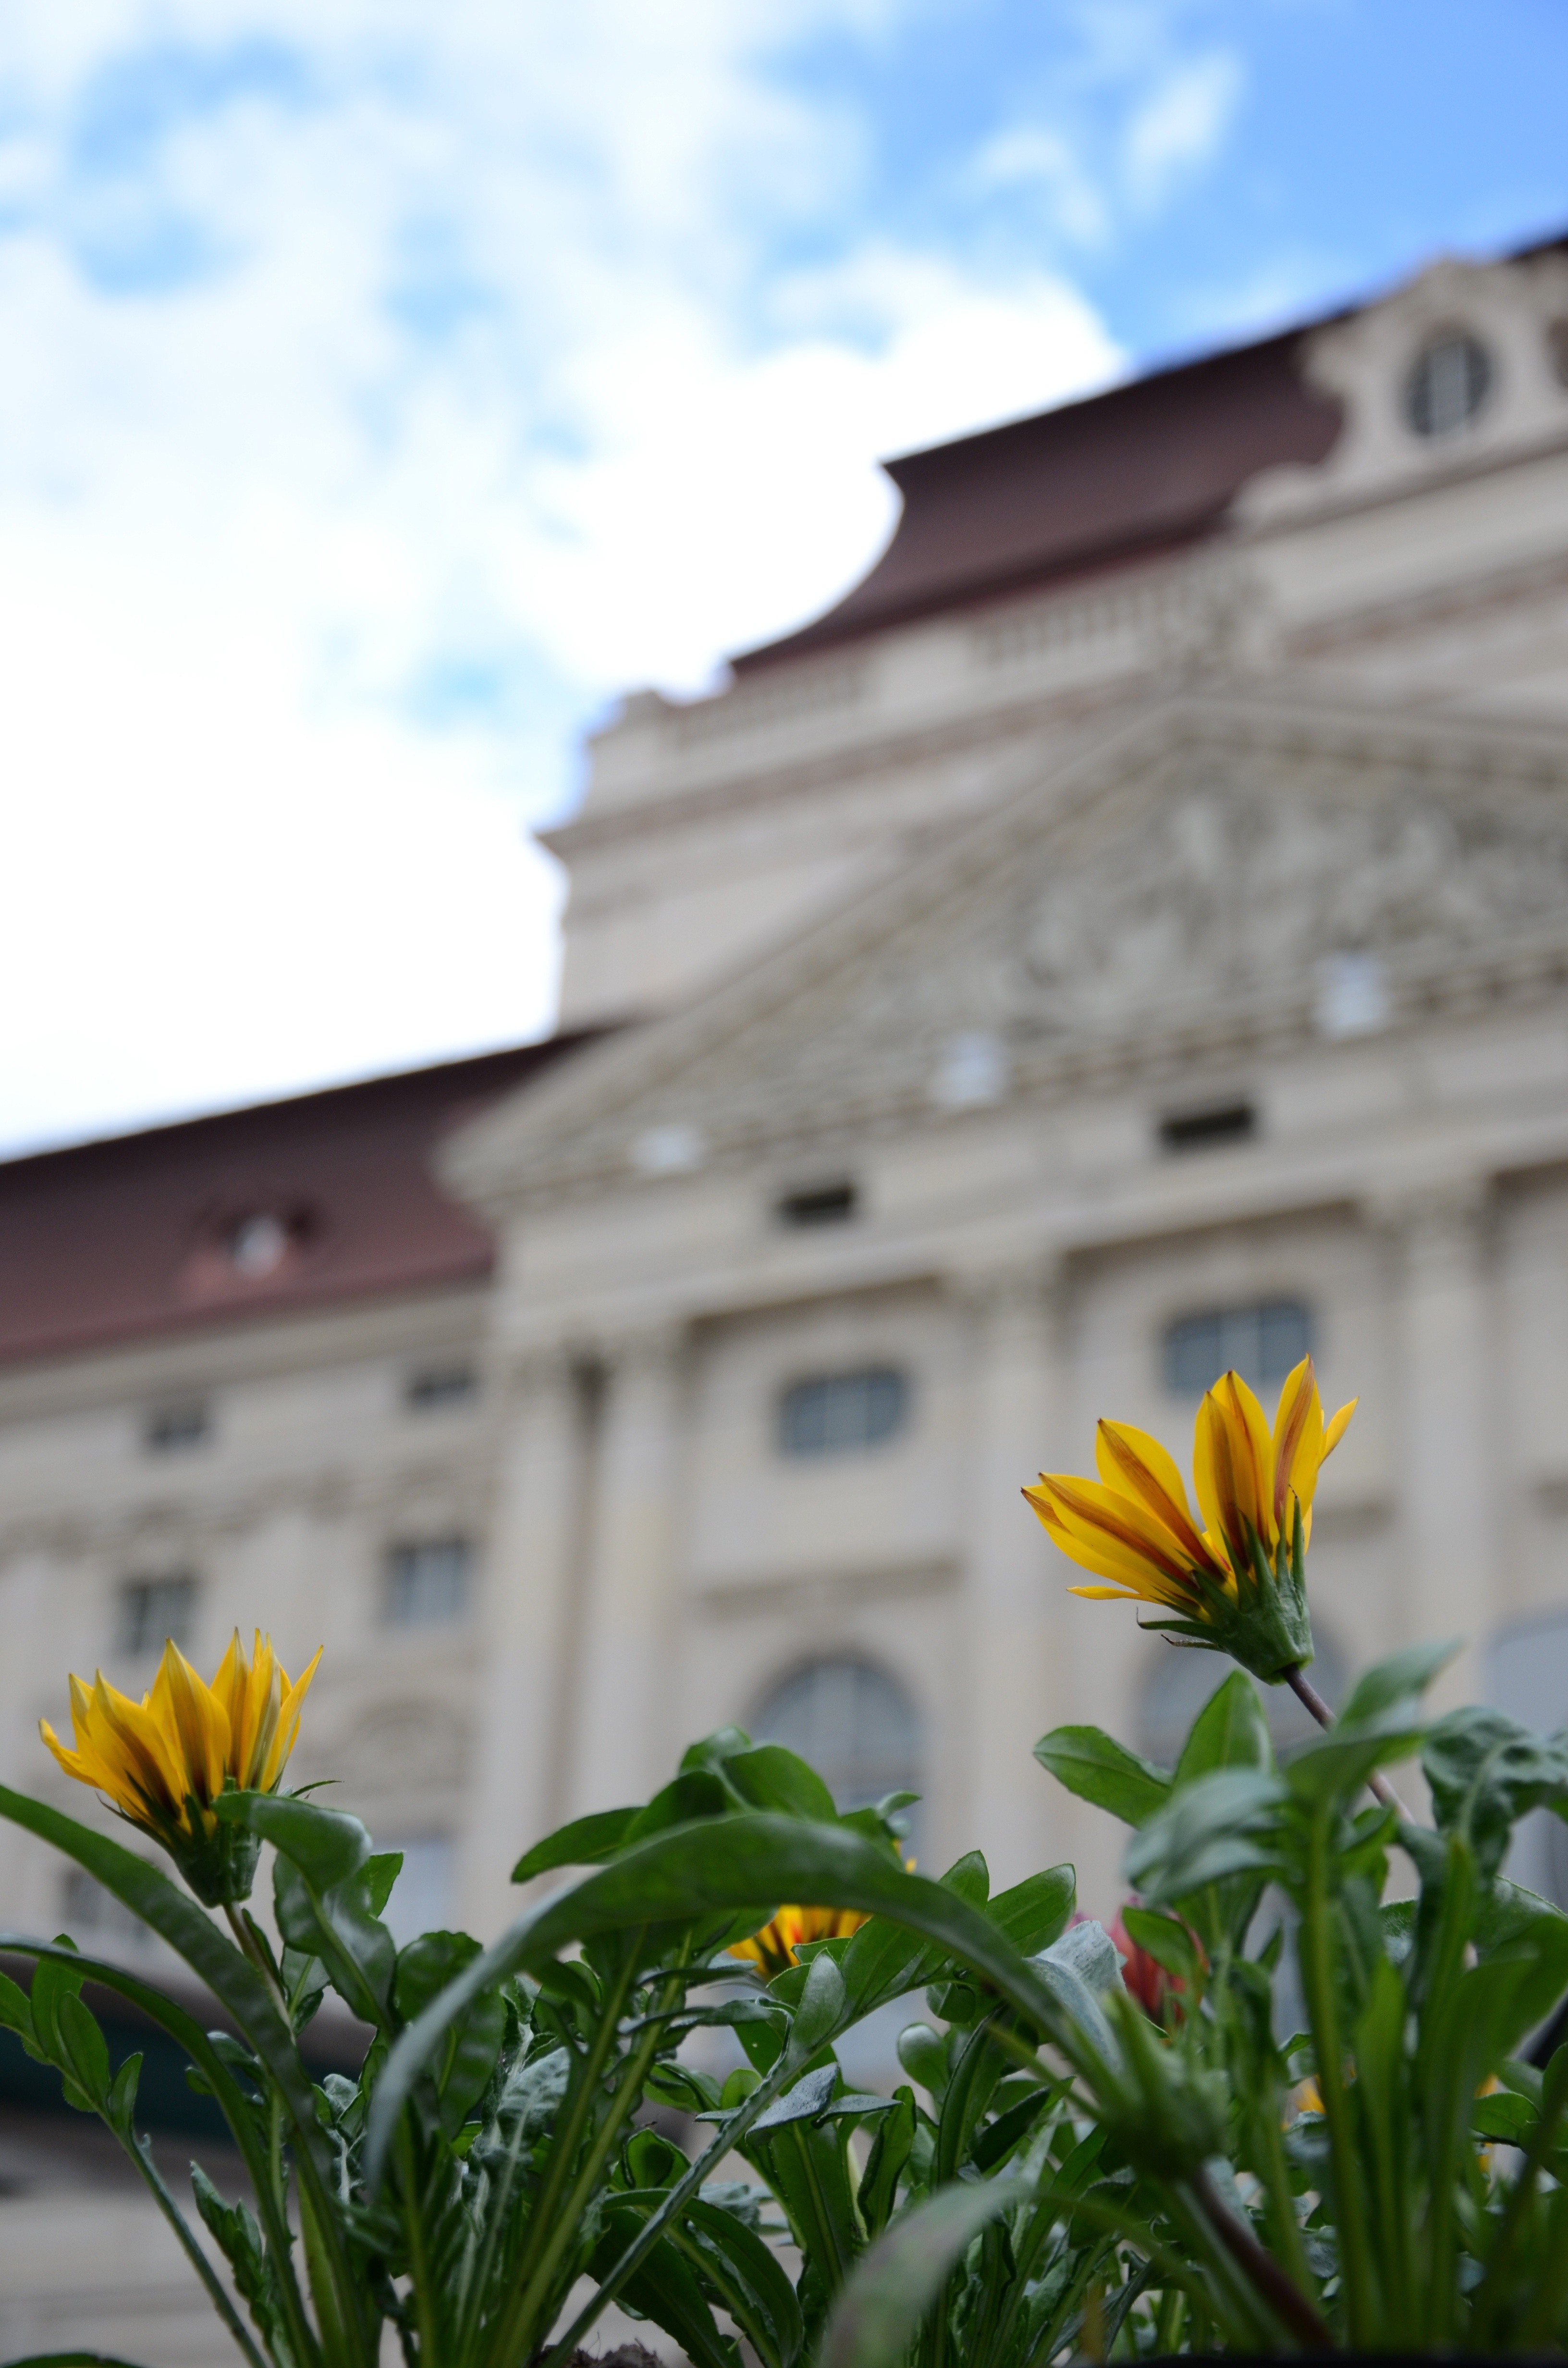
grass, blossom, plant, lawn, leaf, flower, bloom, city, opera, botany, yellow, garden, flora, graz, tiefensch rfe, out of focus, flowering plant, land plant